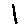
Label: 1